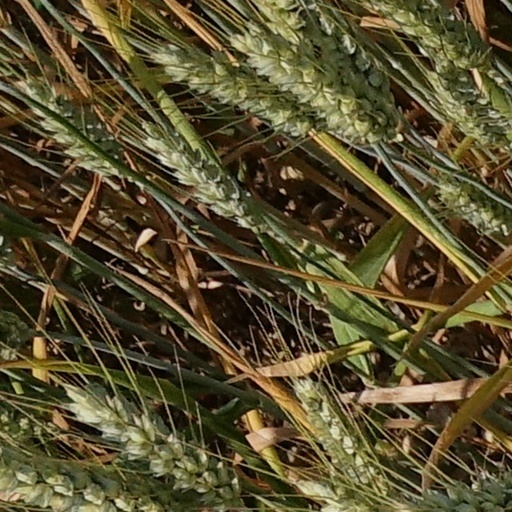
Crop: wheat